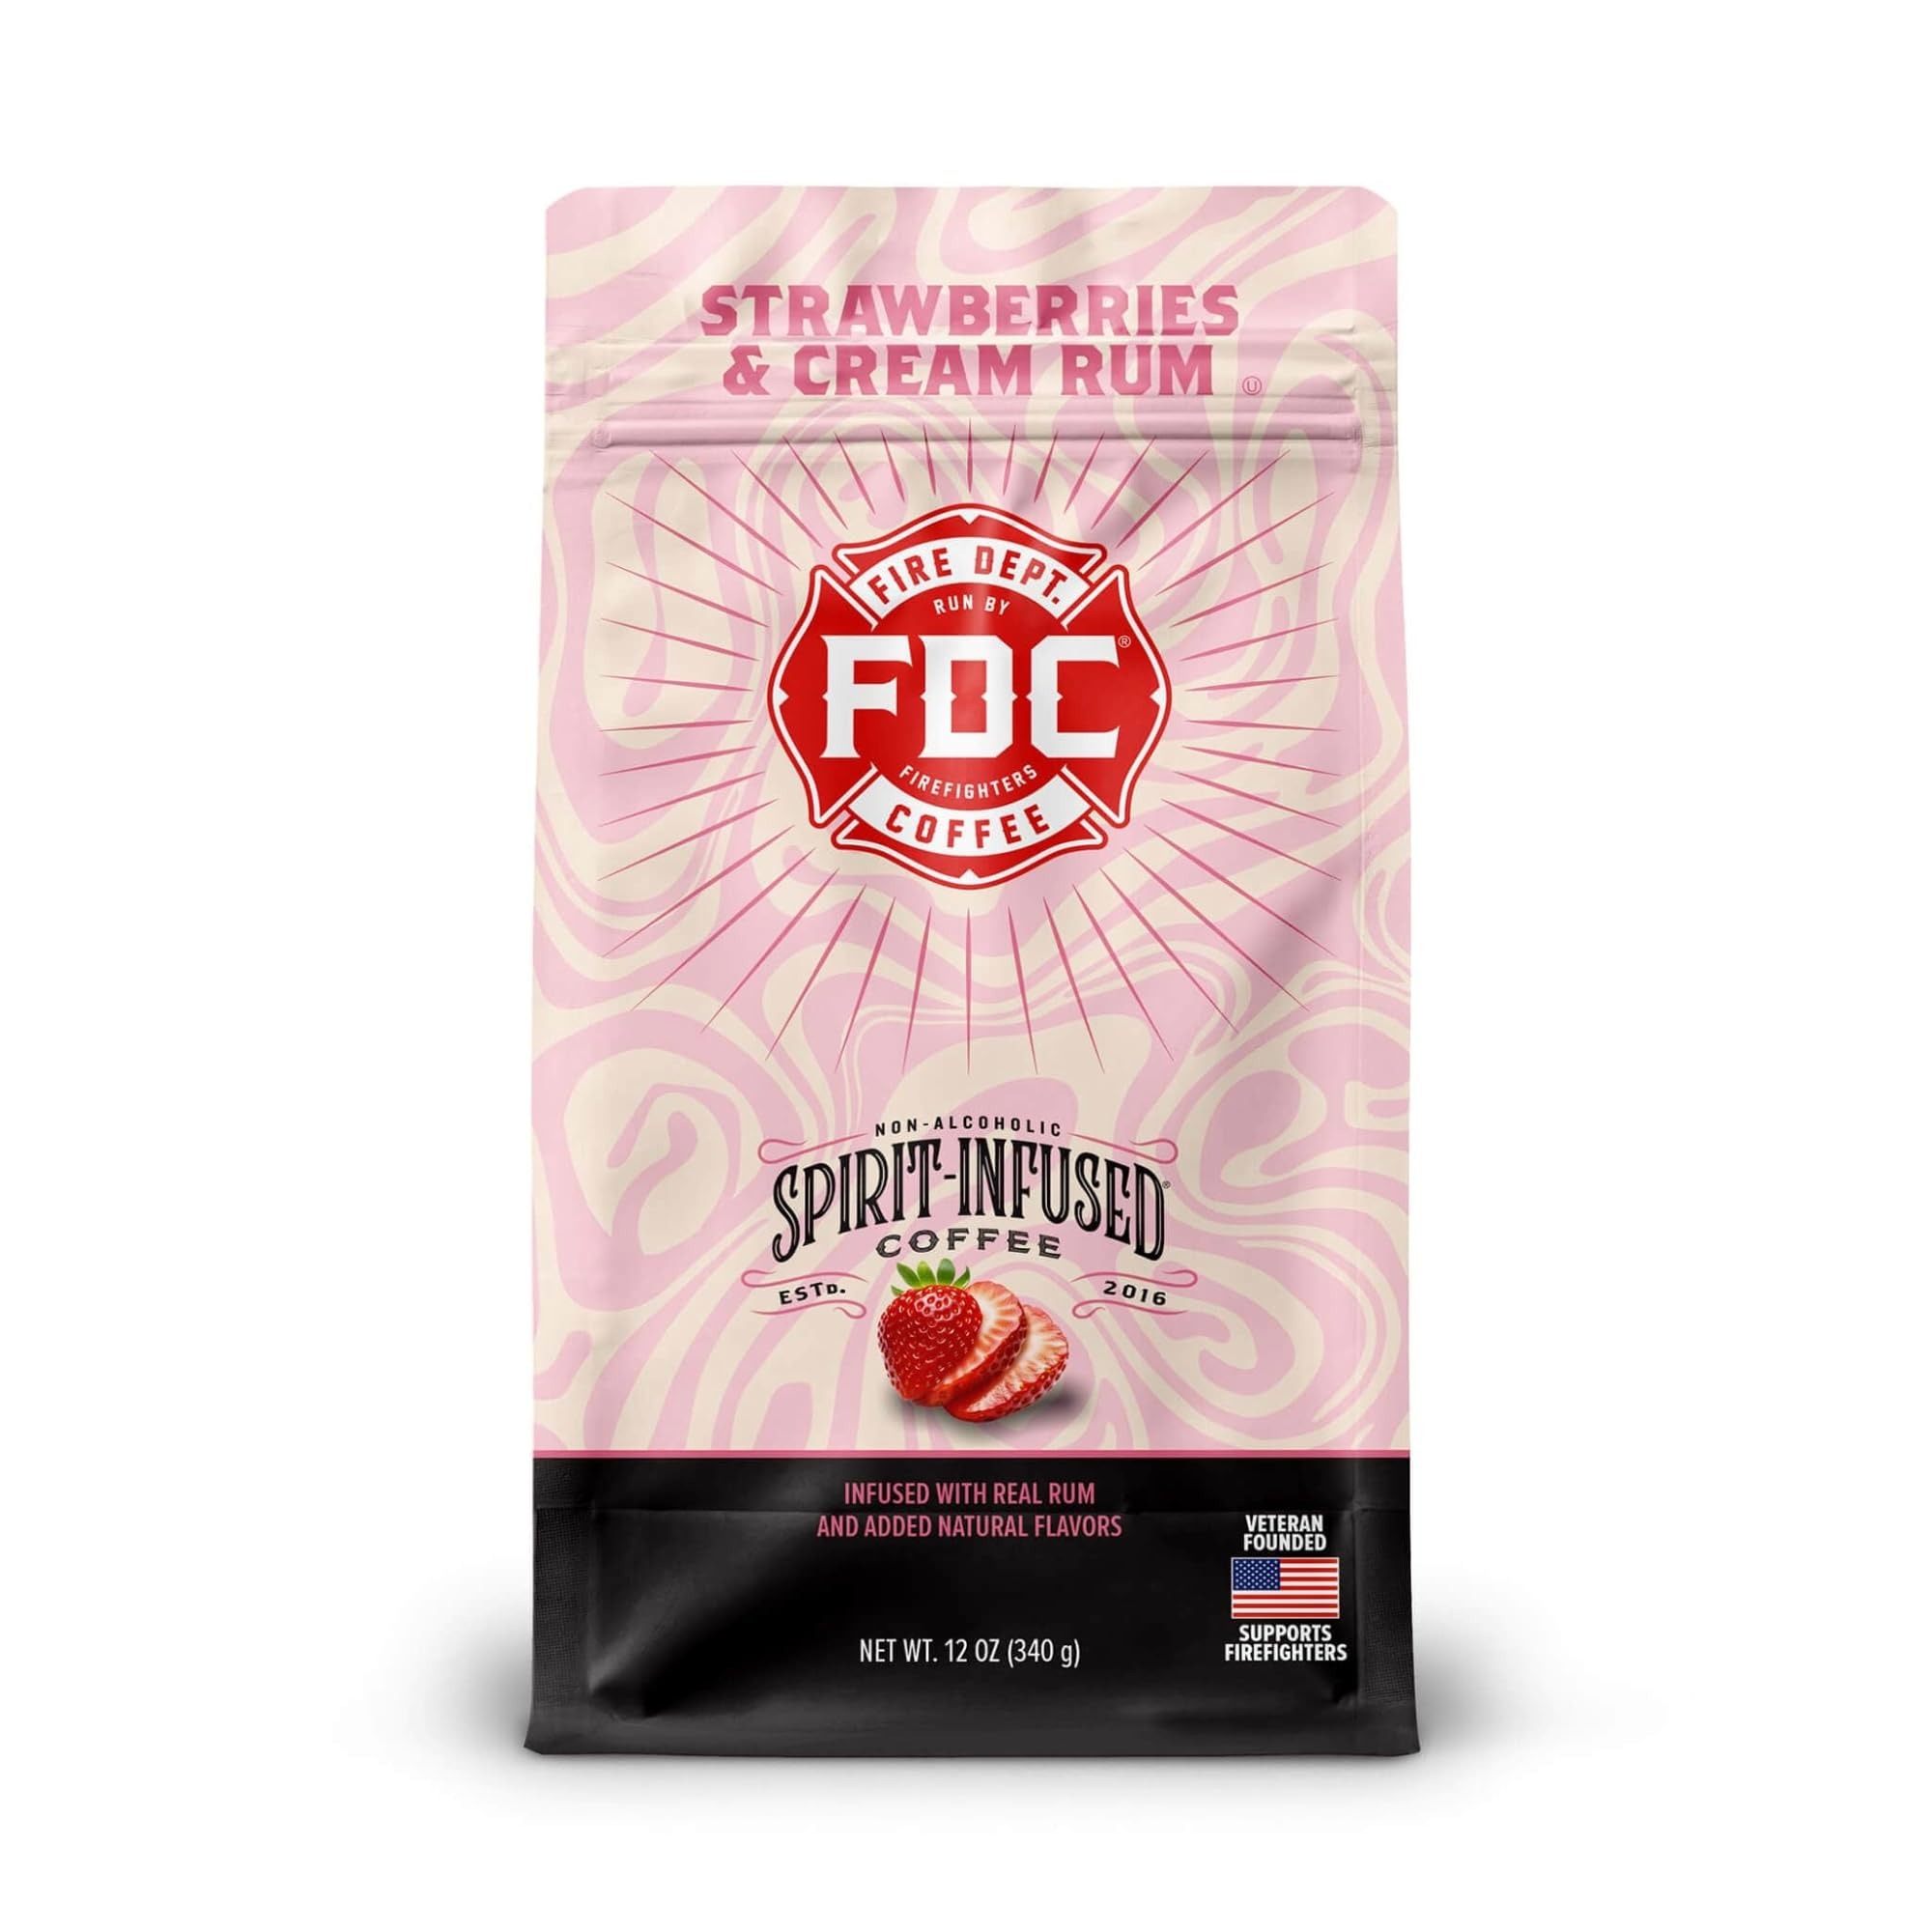
Item Name: Fire Department Coffee - Gives Back to Firefighters - Strawberries & Cream Rum Infused Whole Bean Coffee - Medium Roast - Non-Alcoholic - Roasted in the USA - Veteran Owned - 12 oz
Bullet Point 1: Strawberries and Cream Rum Infused Coffee Beans: A delicious blend of sweet strawberries, rich vanilla, and smooth cream. Infused with real rum and enhanced with natural flavors with no added sugar, this non-alcoholic roast captures the essence of a decadent dessert in every cup.
Bullet Point 2: Brand Mission: Veteran-owned and NaVOBA certified, Fire Department Coffee prioritizes giving back to our fellow firefighters and first responders who've become sick or injured while on the job. We proudly source and roast our beans right here in the USA, embodying the dedication and spirit of America's firefighters in every cup.
Bullet Point 3: Premium Coffee: Experience the richness of our handcrafted coffee. Small batch and roasted without sugar, preservatives, or soy, ensuring a pure and satisfying brew.
Bullet Point 4: All-Call Brewing Compatibility: Whether you're gearing up for a long shift or winding down after a day of valor, our whole bean coffee is your go-to, ensuring you’re always prepared, no matter the call.
Bullet Point 5: 100% Satisfaction: We guarantee 100% satisfaction with your Strawberries & Cream Rum Infused Coffee. Should you find yourself less than delighted, please don't hesitate to reach out to us. Our dedicated team is ready and eager to assist you in any way possible. We sincerely appreciate your support.
Value: 12.0
Unit: Ounce

Price: 17.49